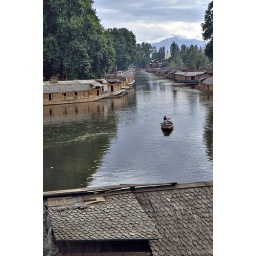
Solitary boat on the river in Srinagar, Kashmir.